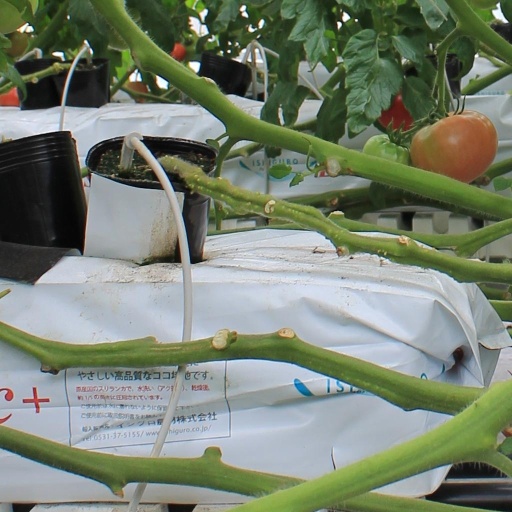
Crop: tomato